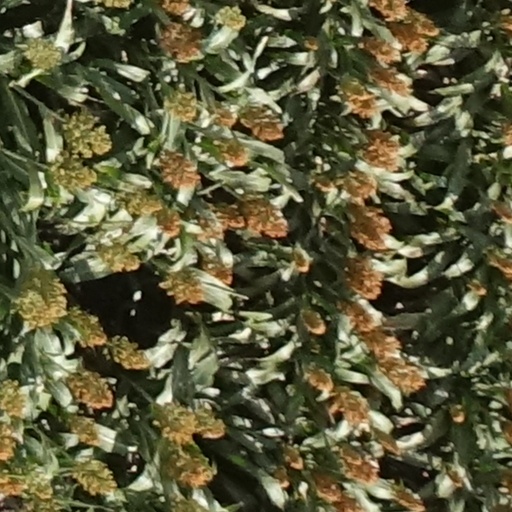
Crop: sorghum